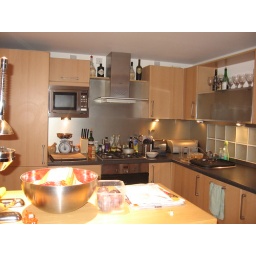
The kitchen in my flat, with a shiny metal fruit bowl right in front :)